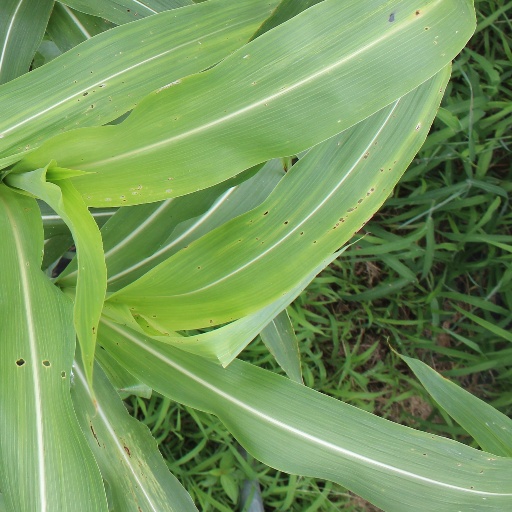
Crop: sorghum